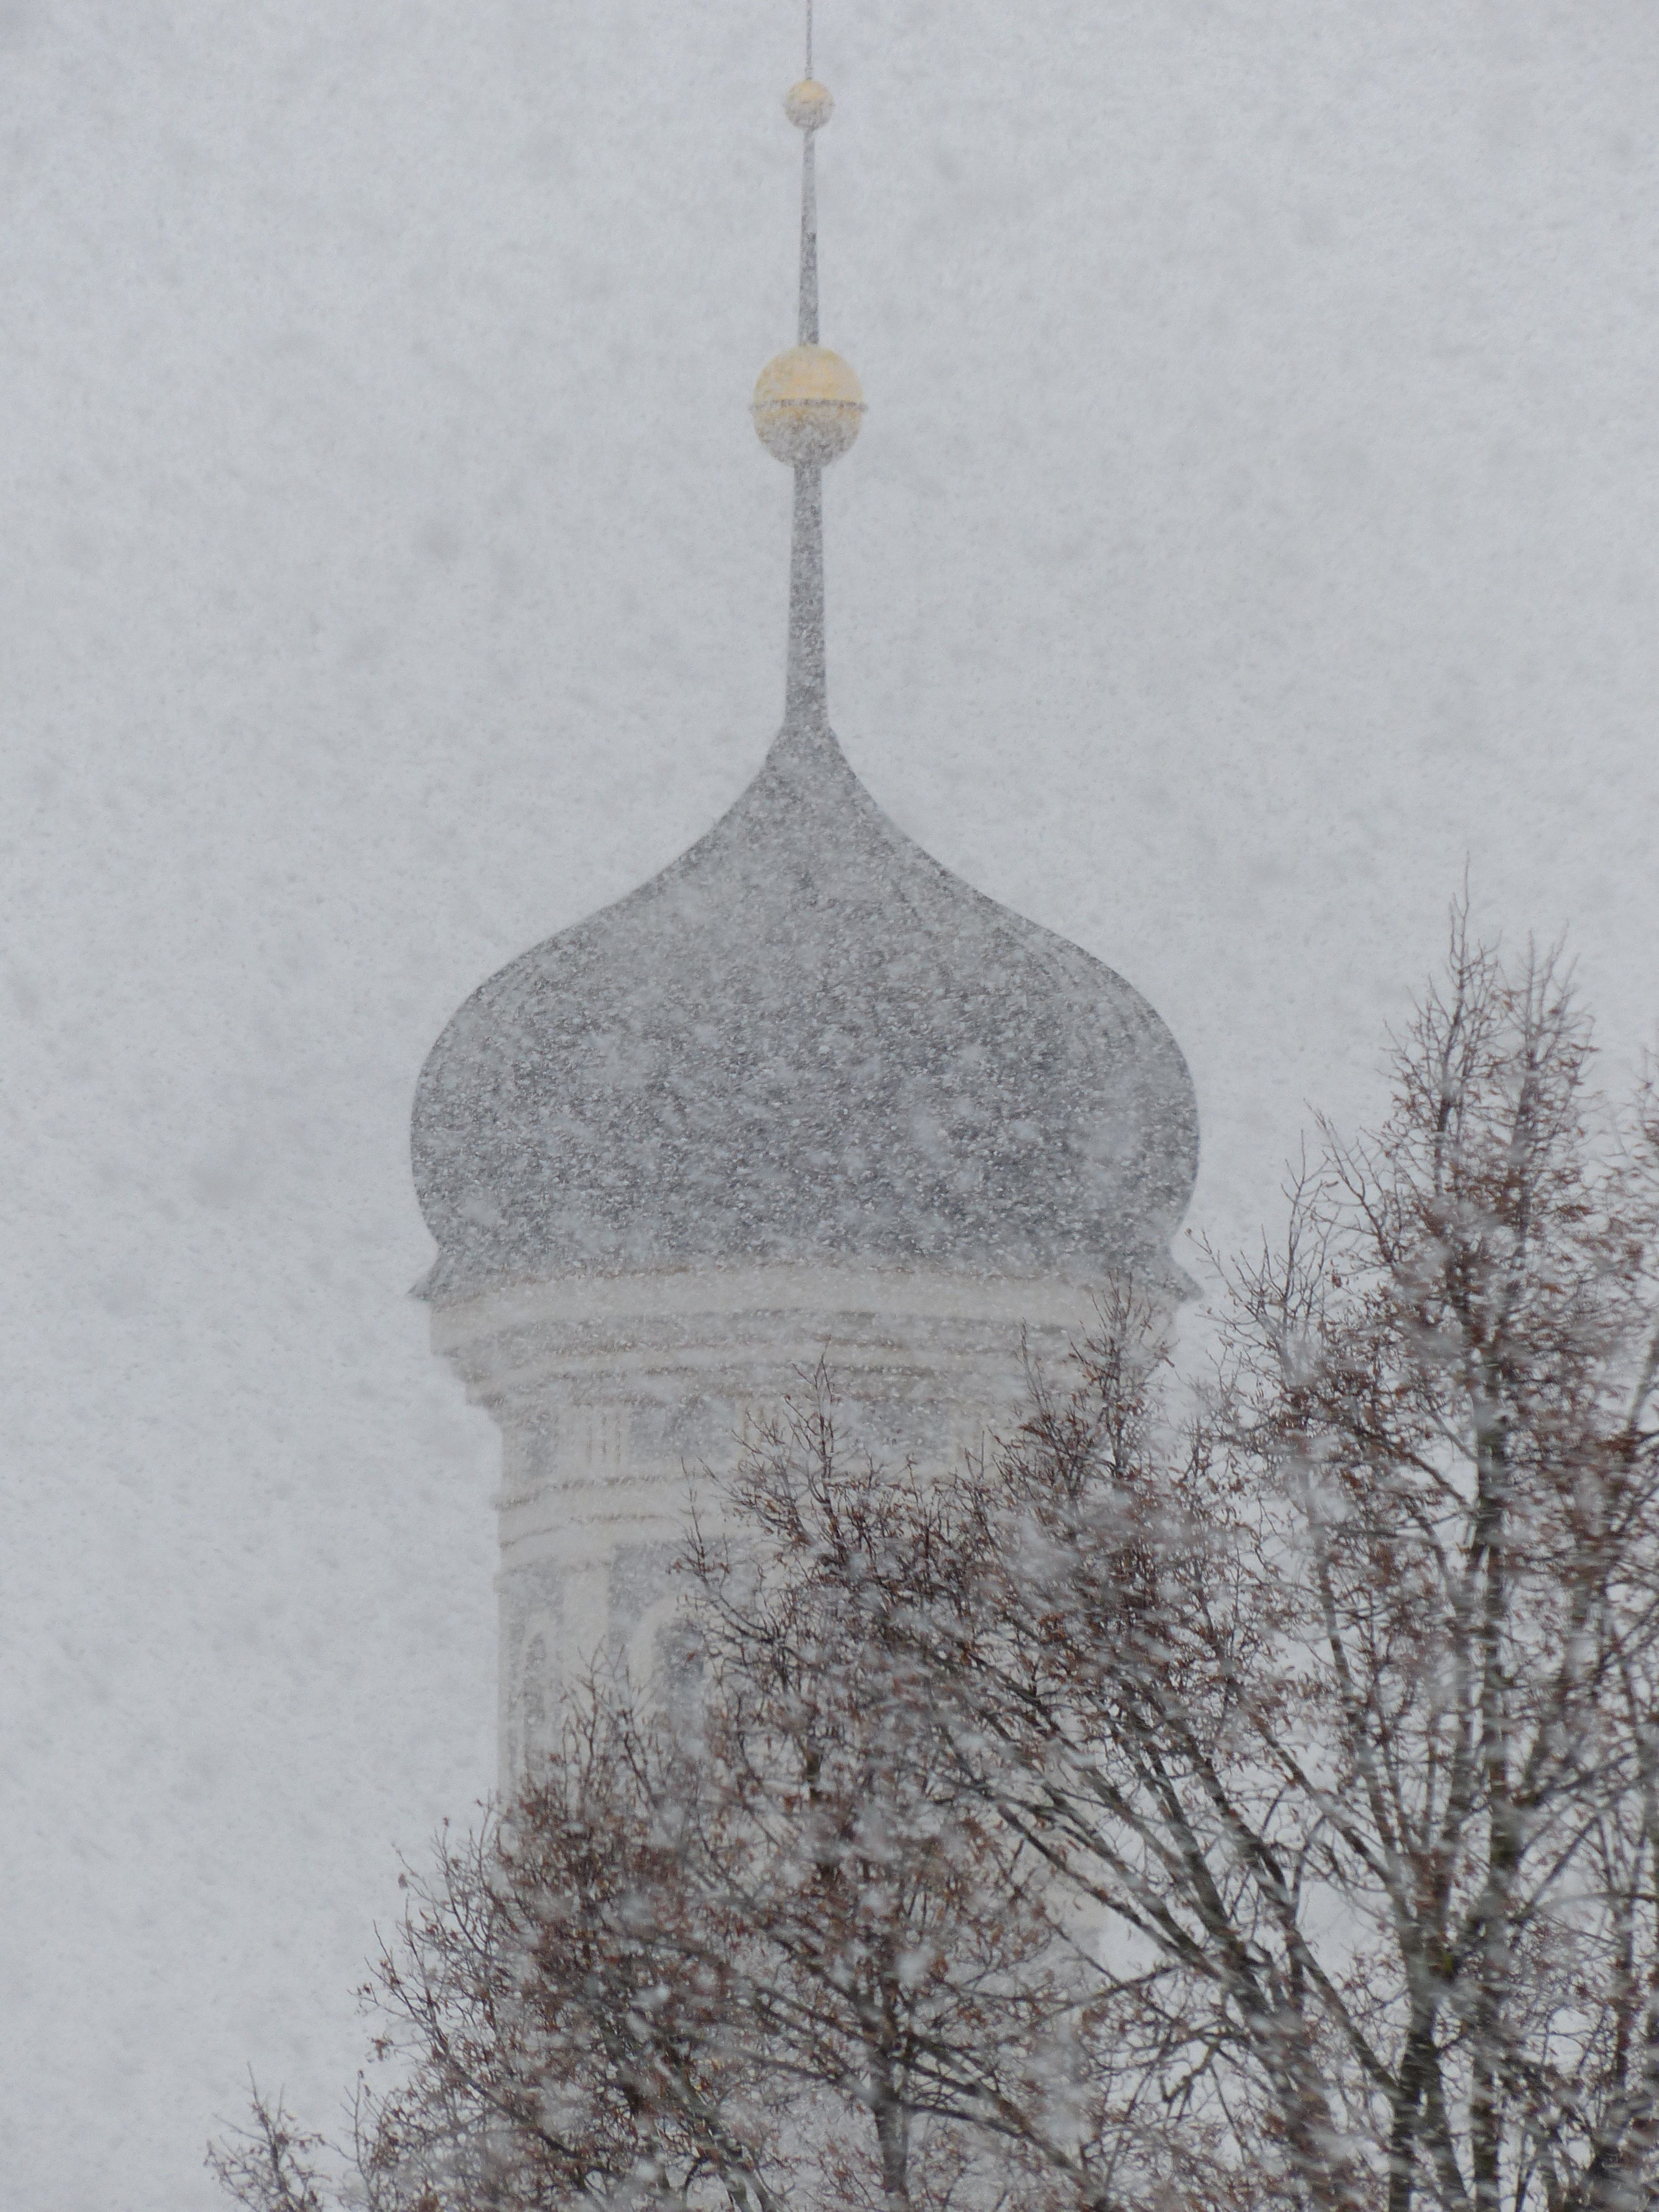
branch, snow, cold, winter, wind, ice, weather, lighting, flake, snowfall, steeple, icy, blizzard, snowflakes, freezing, forward, snow flurry, snow storms